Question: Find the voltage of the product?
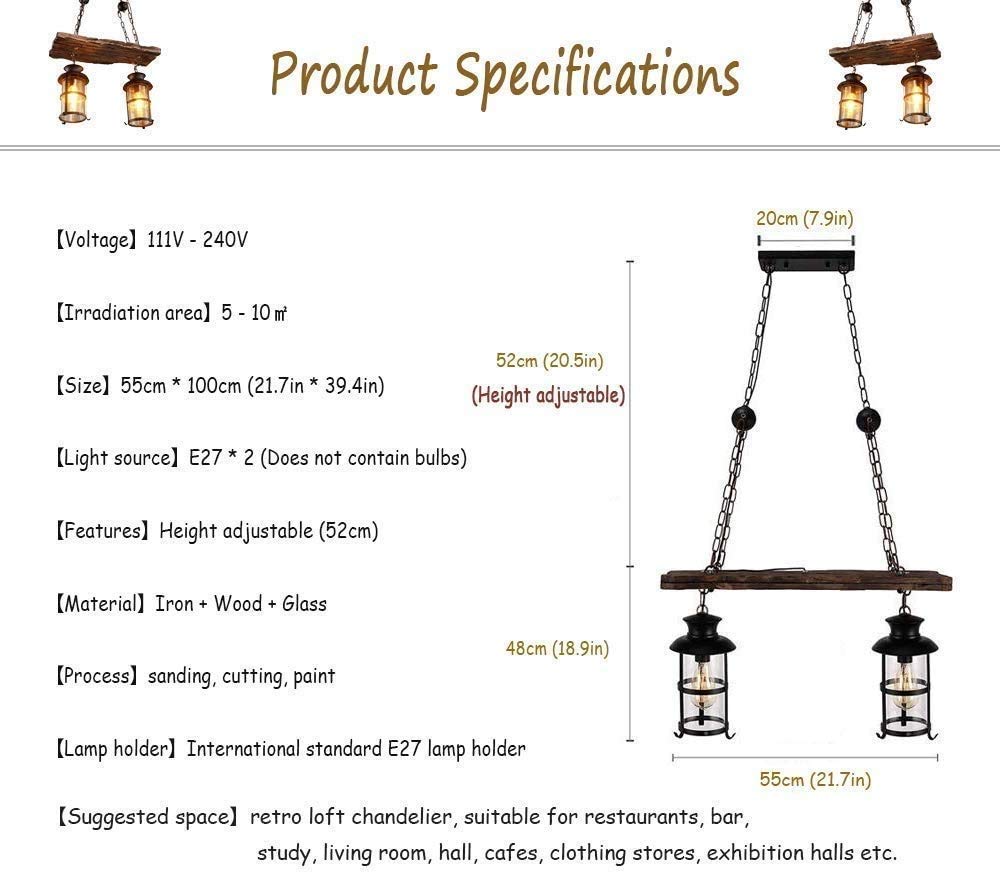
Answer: [111.0, 240.0] volt